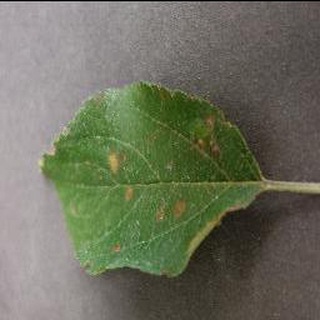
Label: apple_cedar_apple_rust